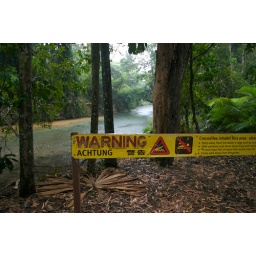
These signs make you nervous when walking in the river.